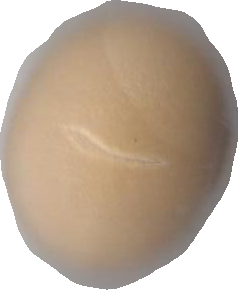
Variety: Grobogan